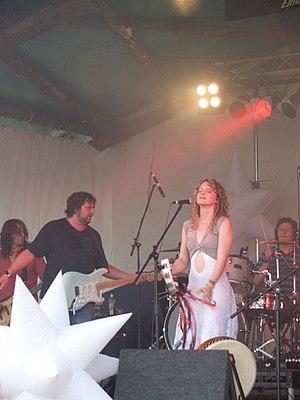
Mostly Autumn est un groupe de rock progressif britannique, originaire de York, North Yorkshire, en Angleterre. Il est principalement influencé par le rock progressif, et en particulier Genesis et Pink Floyd. Peu connu en Europe occidentale et centrale, ce groupe connaît beaucoup de succès en Grande-Bretagne.